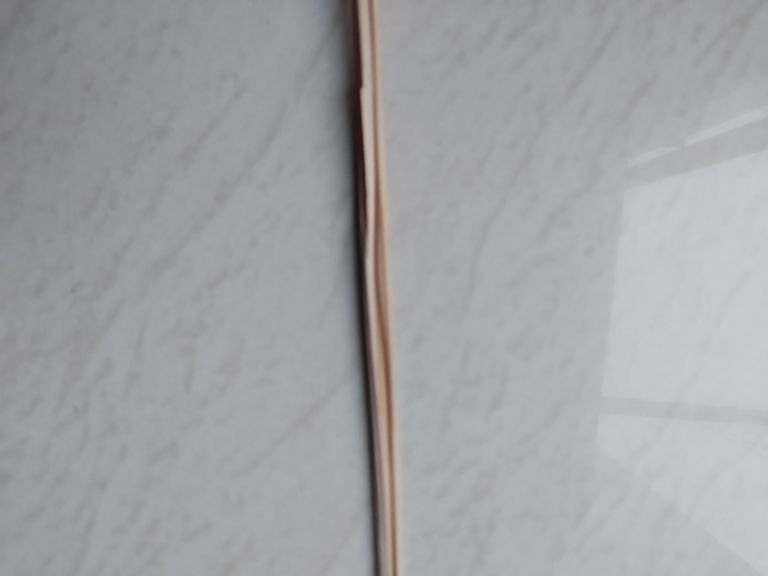
Label: Smut